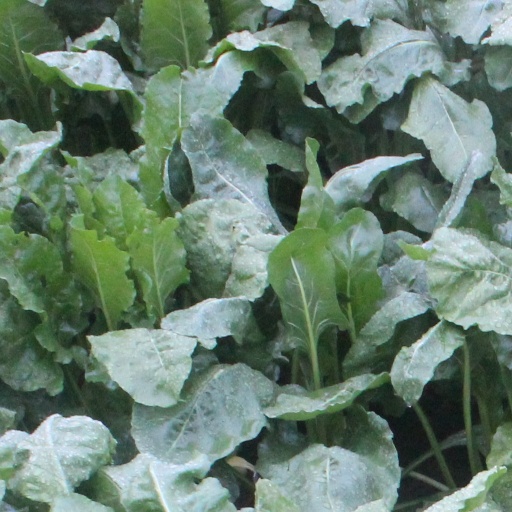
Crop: sugar beet